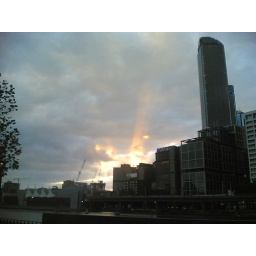
Thought the edge of the building looked like a castle in this light